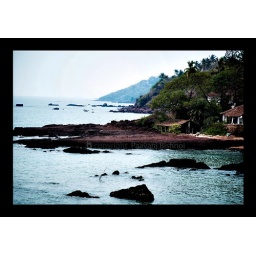
There is a house by the sea and an ocean between it and me.